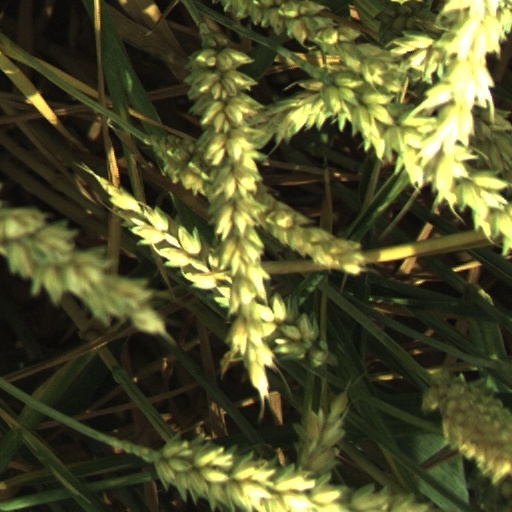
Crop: wheat